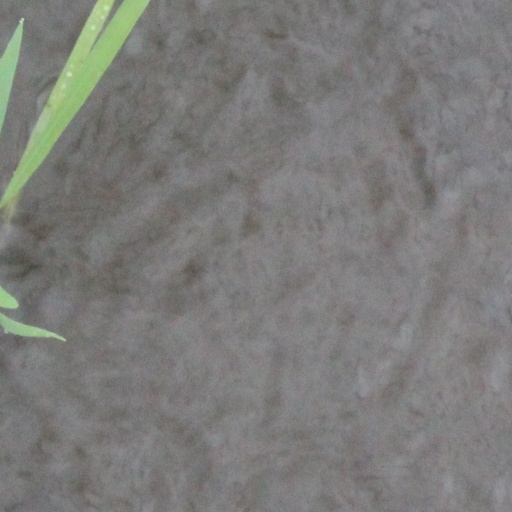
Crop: rice